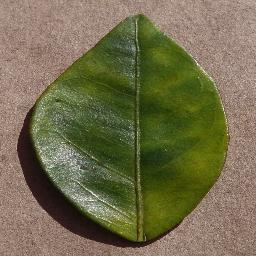
Label: Orange___Haunglongbing_(Citrus_greening)